And did those feet in ancient time

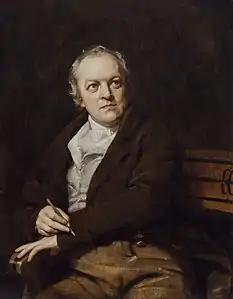
William Blake

"And did those feet in ancient time" is a poem by William Blake from the preface to his epic "", one of a collection of writings known as the Prophetic Books. The date of 1804 on the title page is probably when the plates were begun, but the poem was printed . Today it is best known as the hymn "Jerusalem", with music written by Sir Hubert Parry in 1916. The famous orchestration was written by Sir Edward Elgar. It is not to be confused with another poem, much longer and larger in scope and also by Blake, called "".